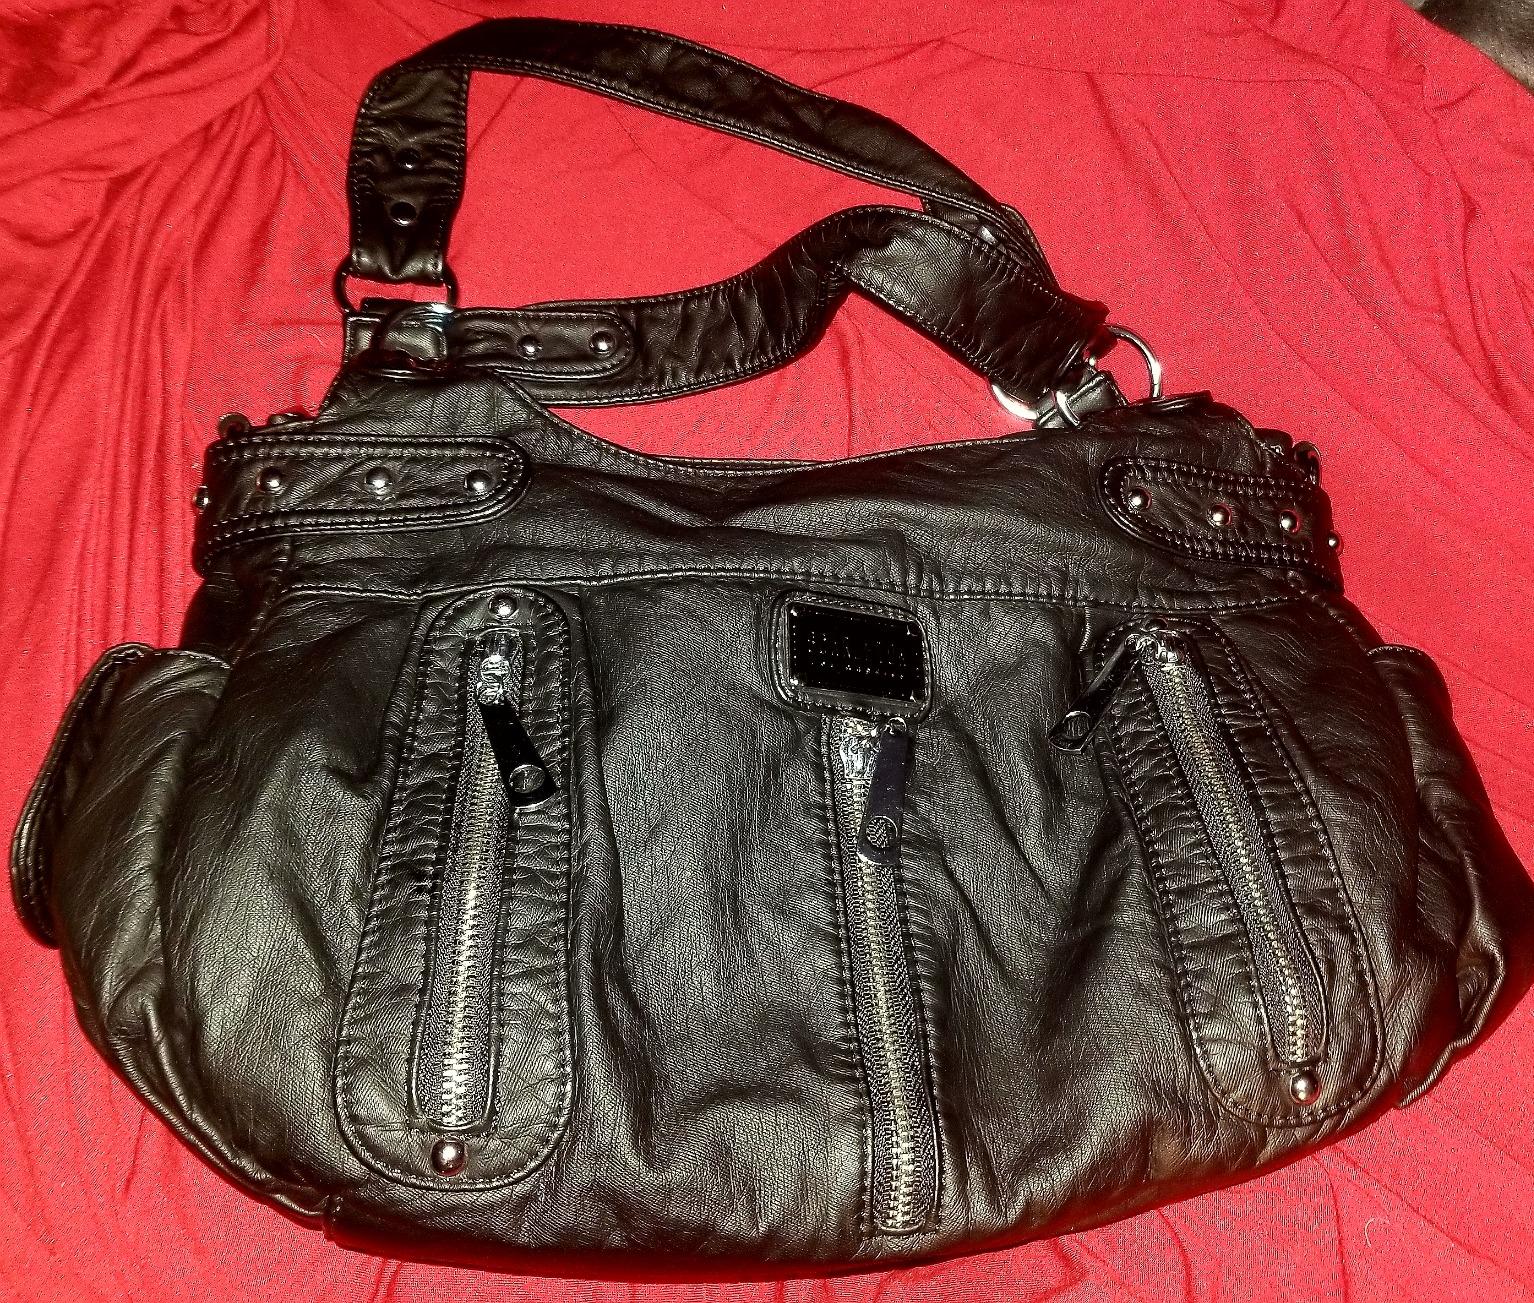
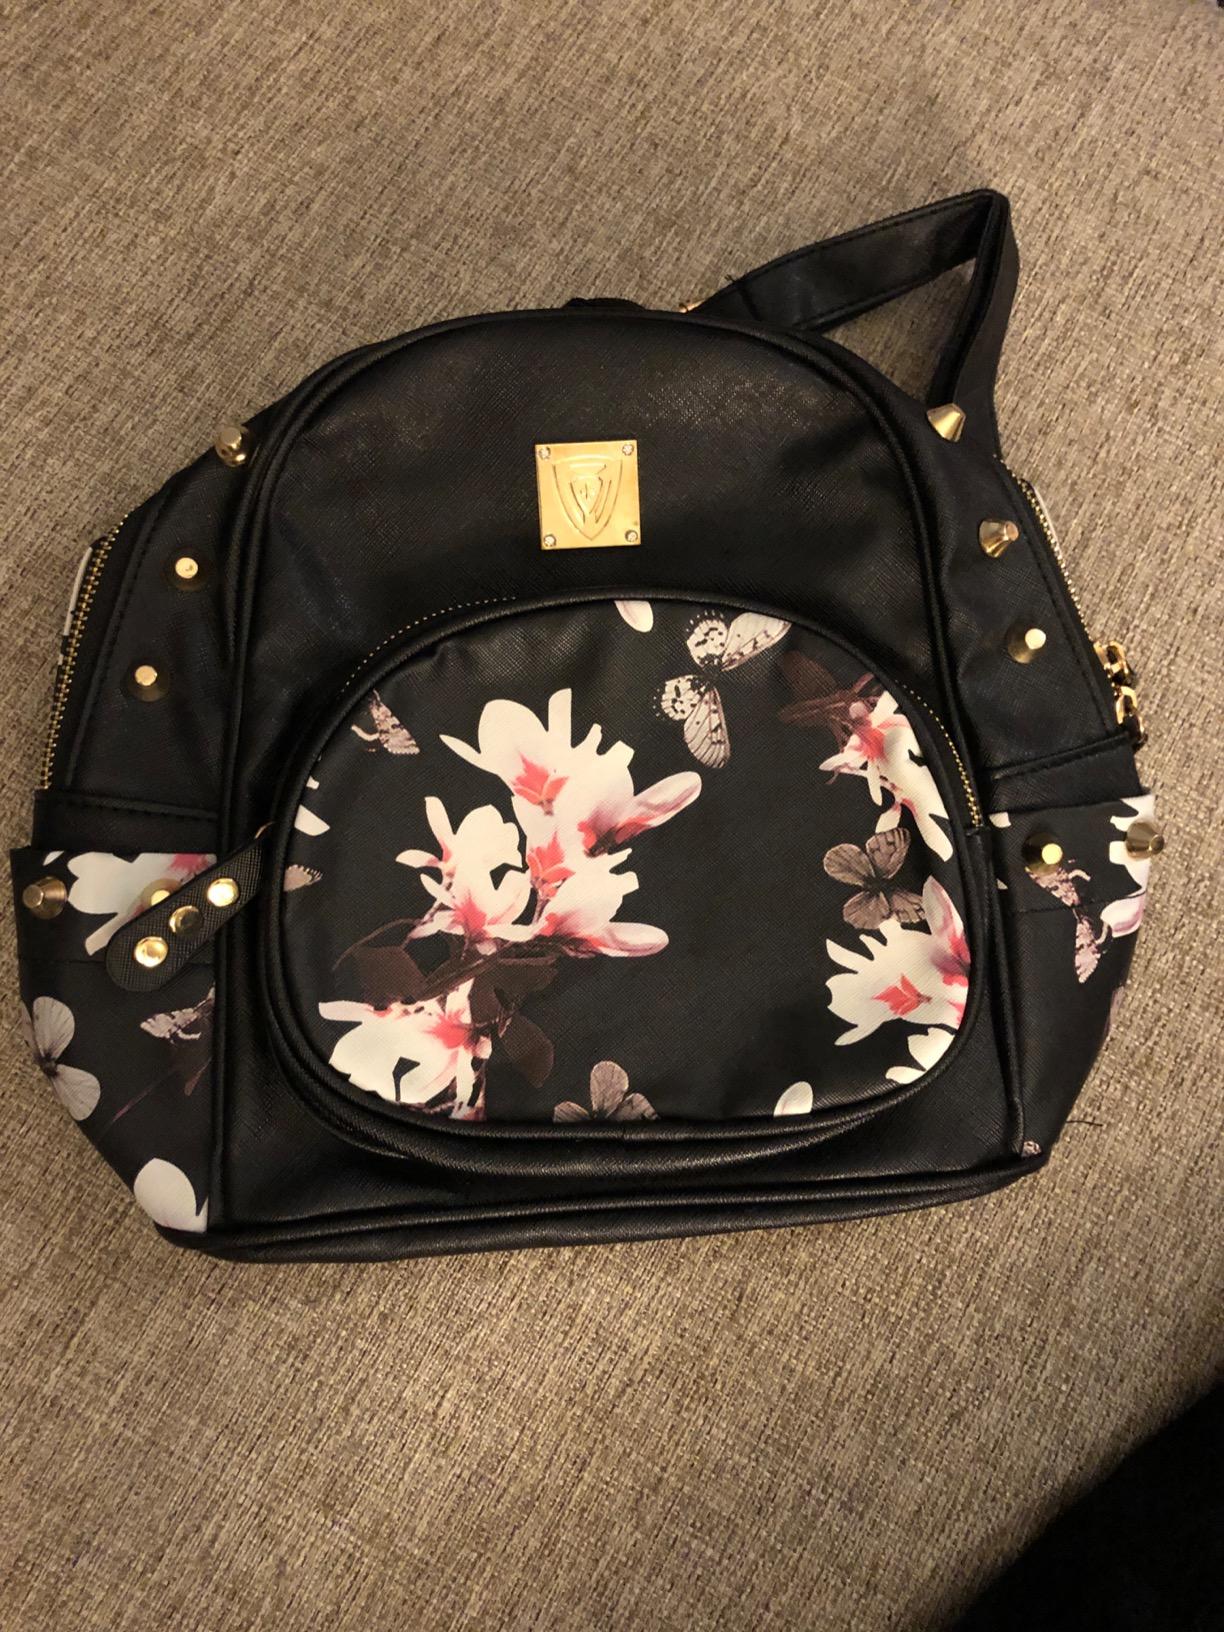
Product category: accessories_handbag
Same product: no